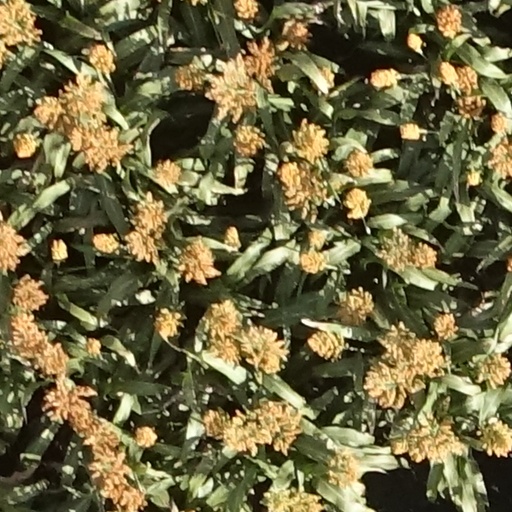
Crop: sorghum